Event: Typhoon Ruby
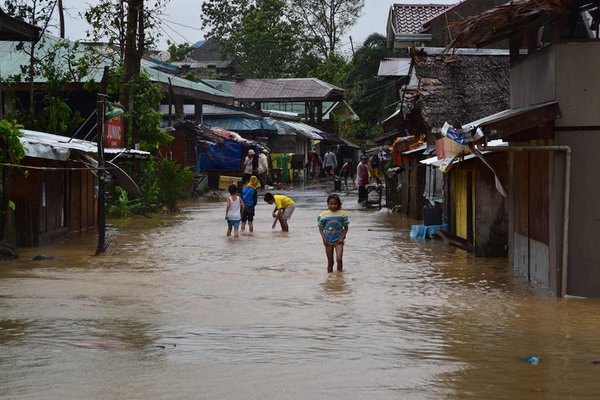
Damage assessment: damage